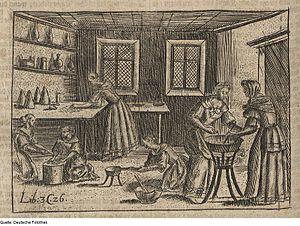
La confiture est un mélange gélifié de sucre, de pulpe ou de purée d'une ou plusieurs espèces de fruits, obtenu, le plus souvent, en faisant réduire et confire, dans une bassine à confiture, certains fruits avec un poids équivalent de sucre. C'est une technique de conservation des aliments pour les fruits les plus fragiles, c'est également un moyen de consommer certains fruits astringents comme le coing ou amers comme la bigarade.